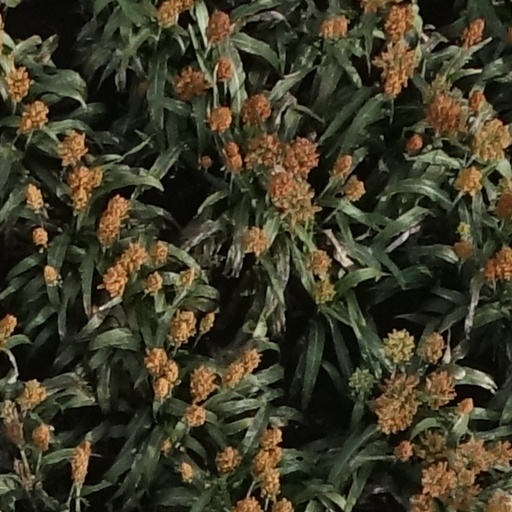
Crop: sorghum